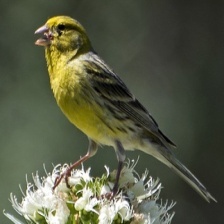
Species: CANARY
Scientific name: SERINUS CANARIA DOMESTICA